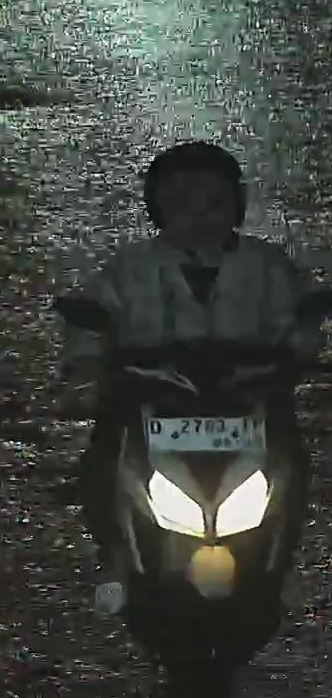
person-with-helmet: 1
person-without-helmet: 0